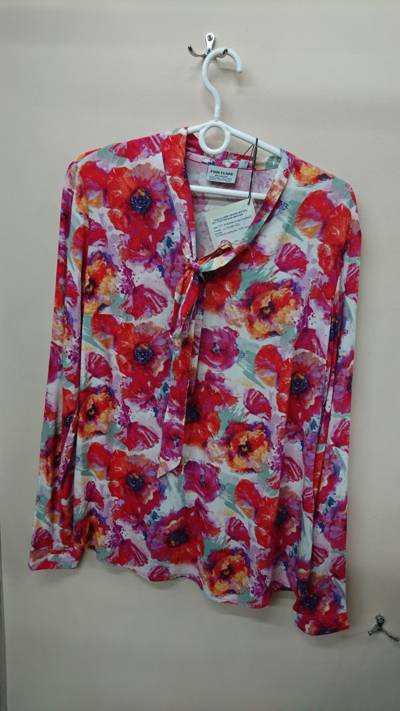
Waste category: clothes